Jacques Philippart

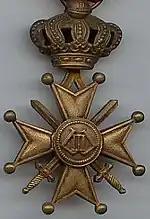
Philippart was posthumously awarded the Belgian "Croix de Guerre" in 1943

Military aviation historians Christopher Shores and Clive Williams credit Philippart with having destroyed six German aircraft, with another aircraft considered probably destroyed.